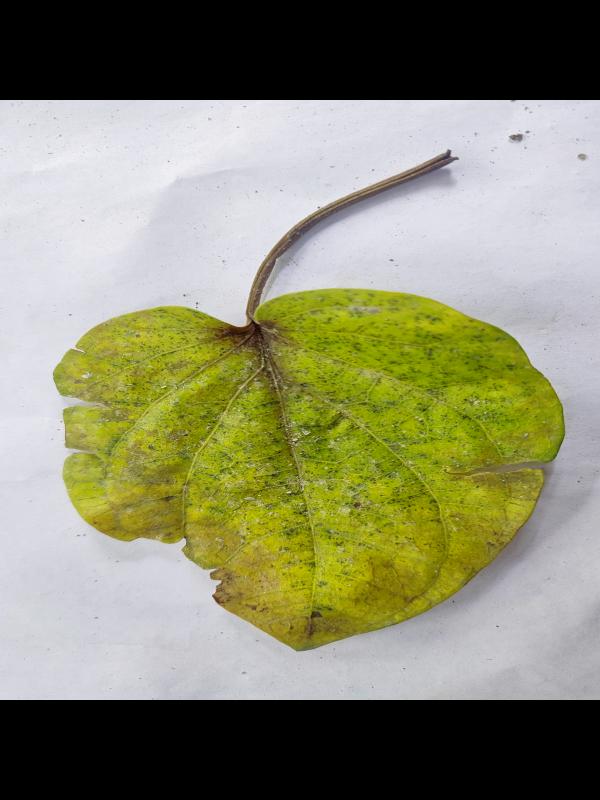
Label: Dried_Leaf